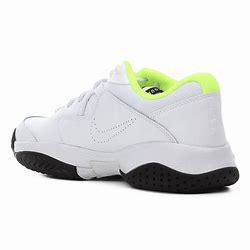
Brand: Nike
Model: Court Lite 2